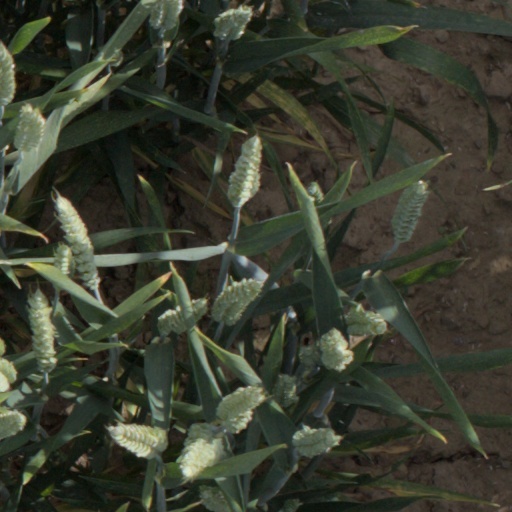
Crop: wheat